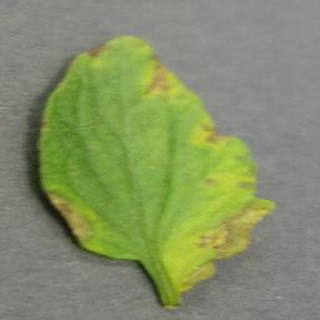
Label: tomato_yellow_leaf_curl_virus